Cigar tube

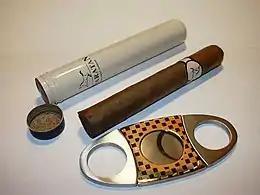
A cigar with an airtight storage tube and a double guillotine-style cutter

A cigar tube is a tube container for cigar packaging. Traditionally cigar tubes have been made of aluminium or porcelain.